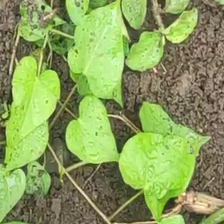
Weed species: Obscure_morning _glory(Ipomoea obscura)